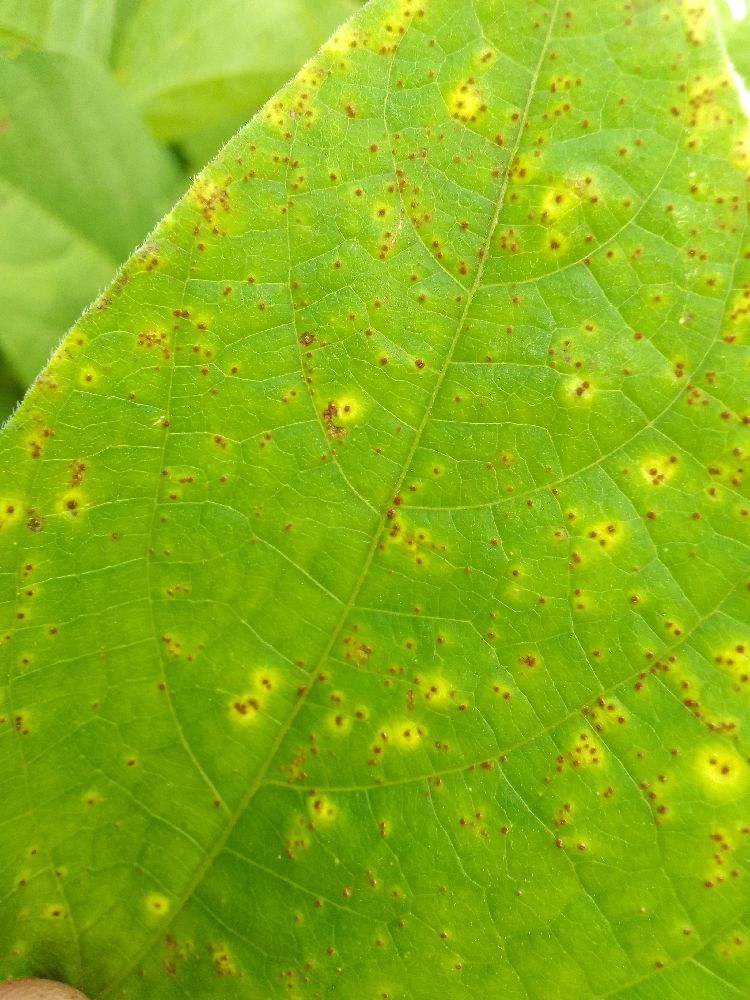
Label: rust